Prince of the Lilies

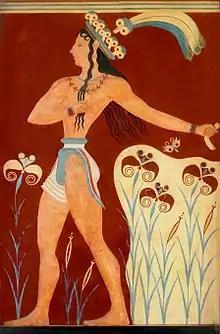
Version with lilies, displayed at Knossos (entirely 20th-century)

The fragments making up the reconstruction at the AMH are, as is usual with these displayed pieces, embedded in plaster of Paris on a backing, and framed. There are a total of nine fragments used: